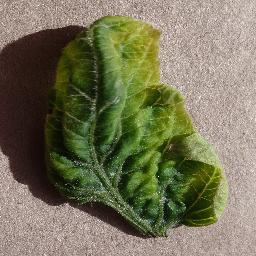
Label: Tomato___Tomato_Yellow_Leaf_Curl_Virus